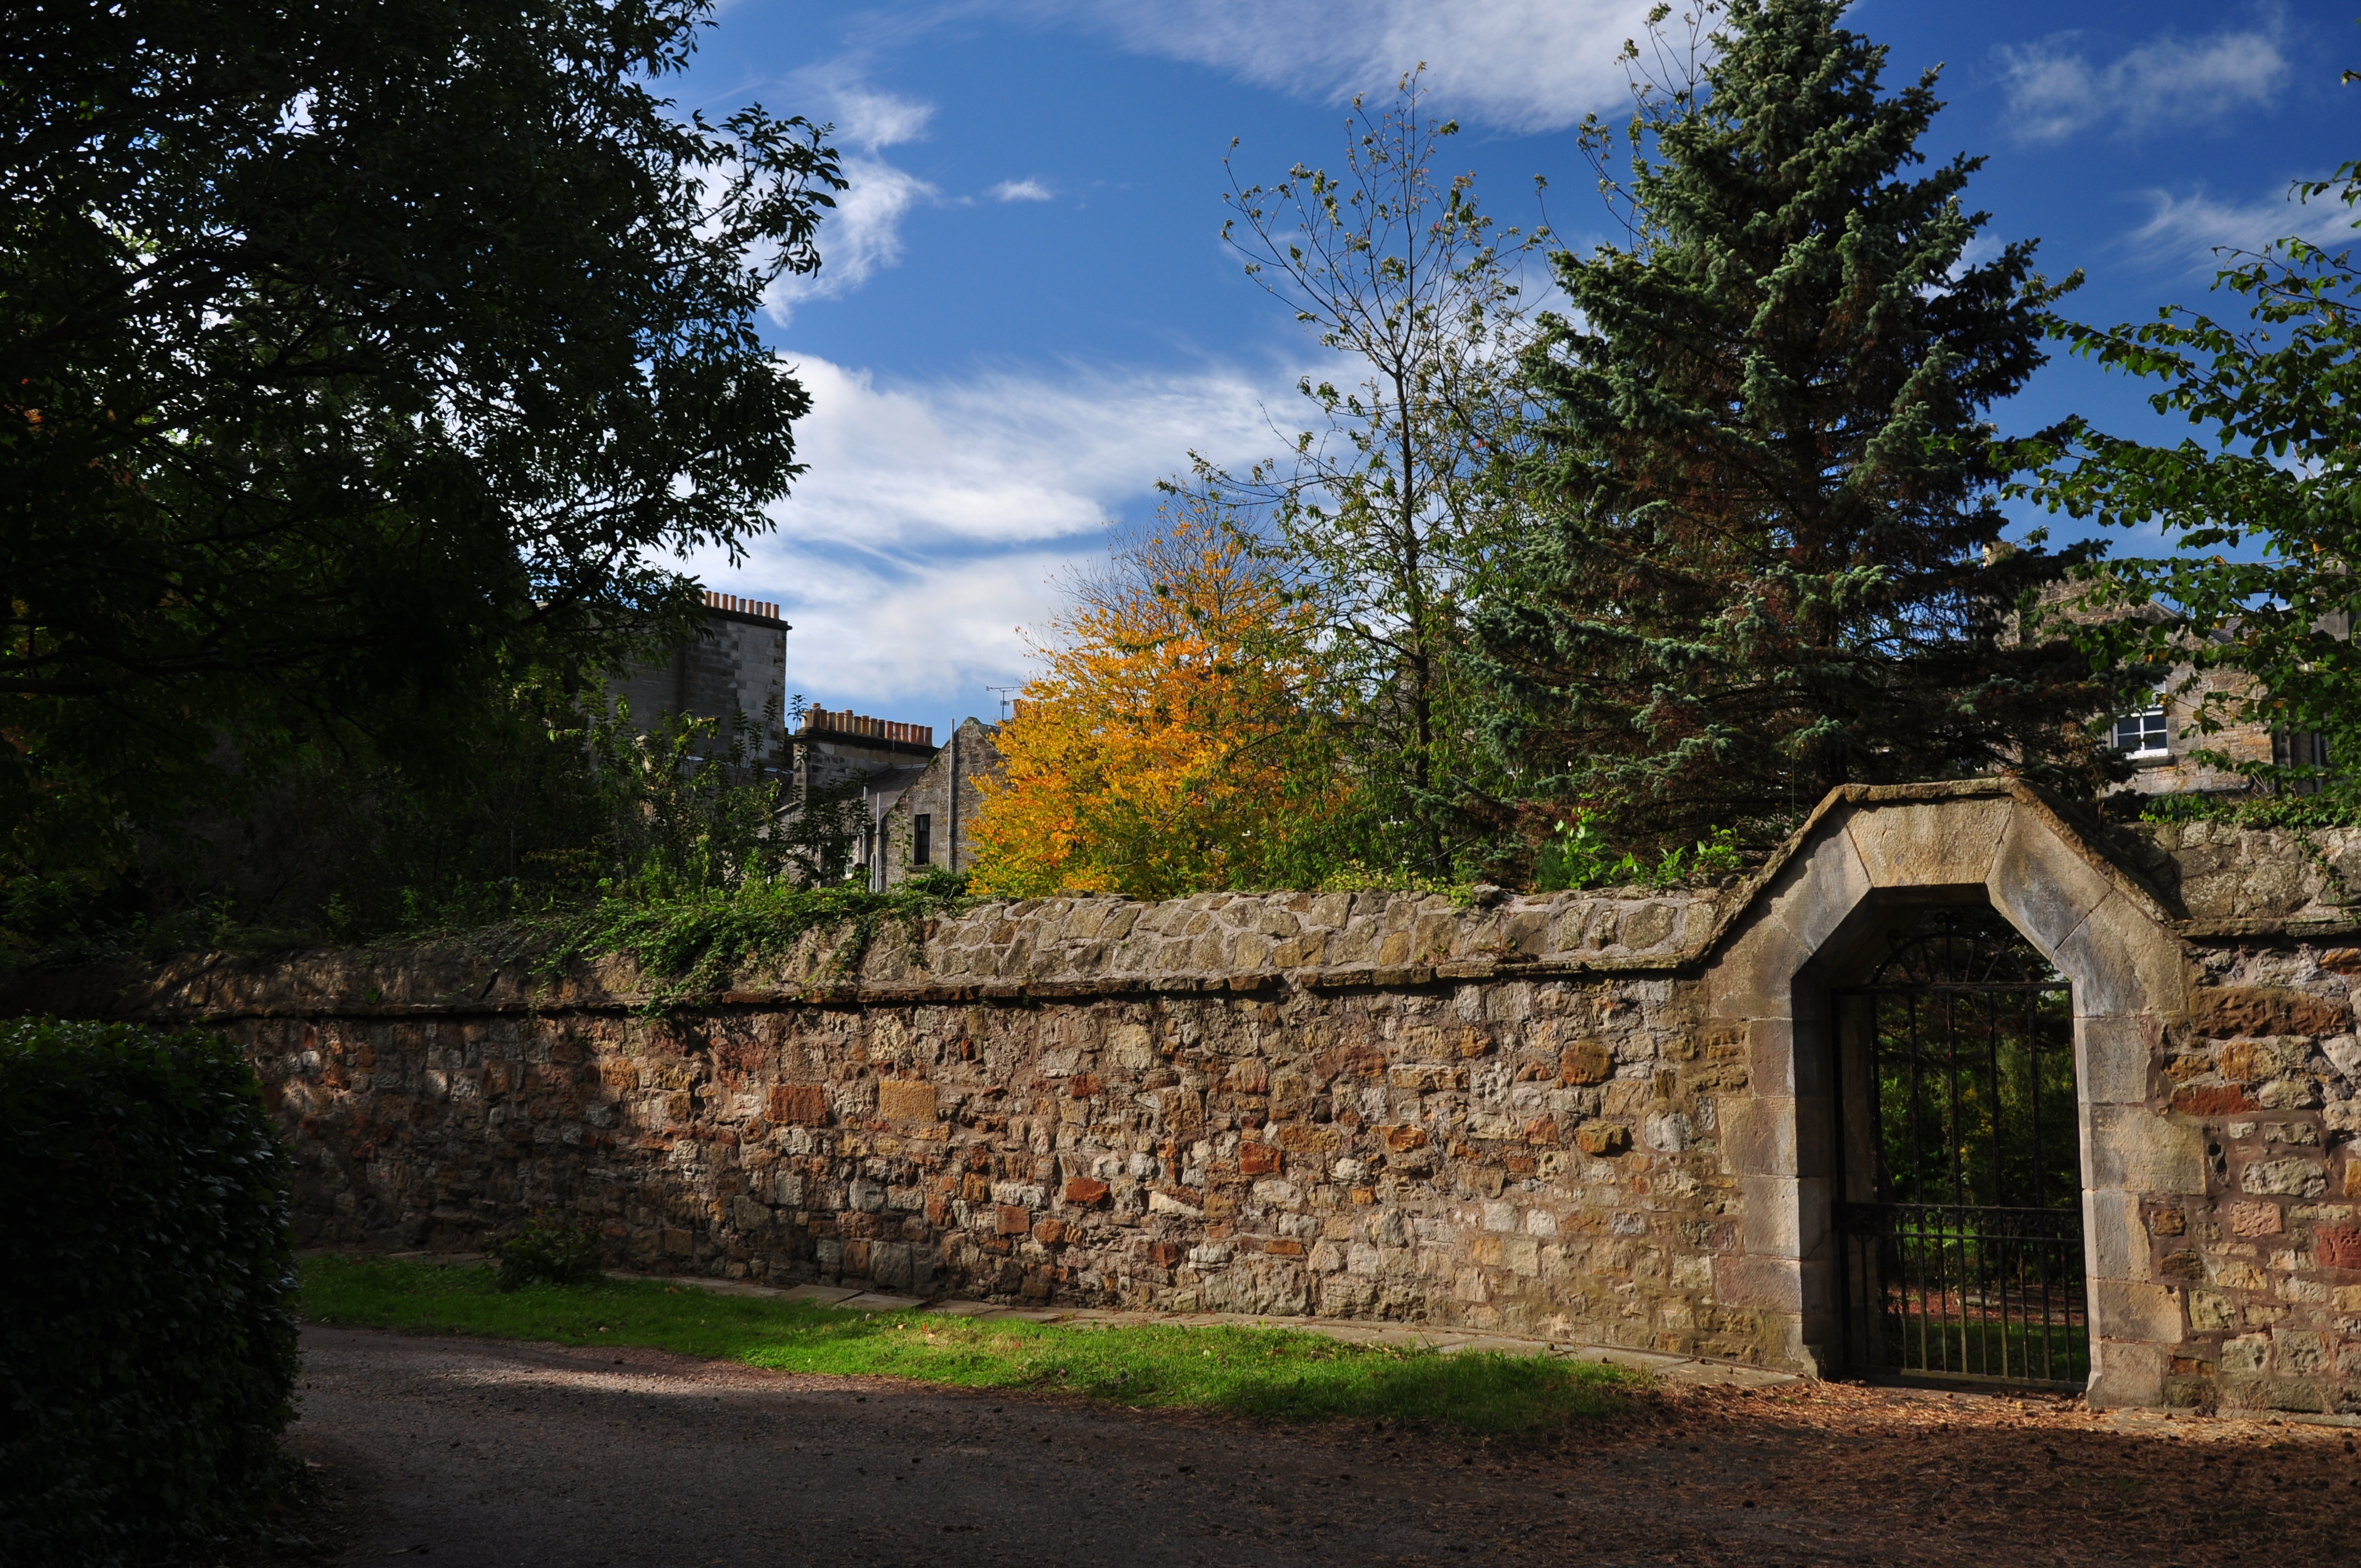
tree, rock, house, building, chateau, home, village, cottage, autumn, chapel, ruins, scotland, estate, lake dusia, gateway, rural area, st andrews